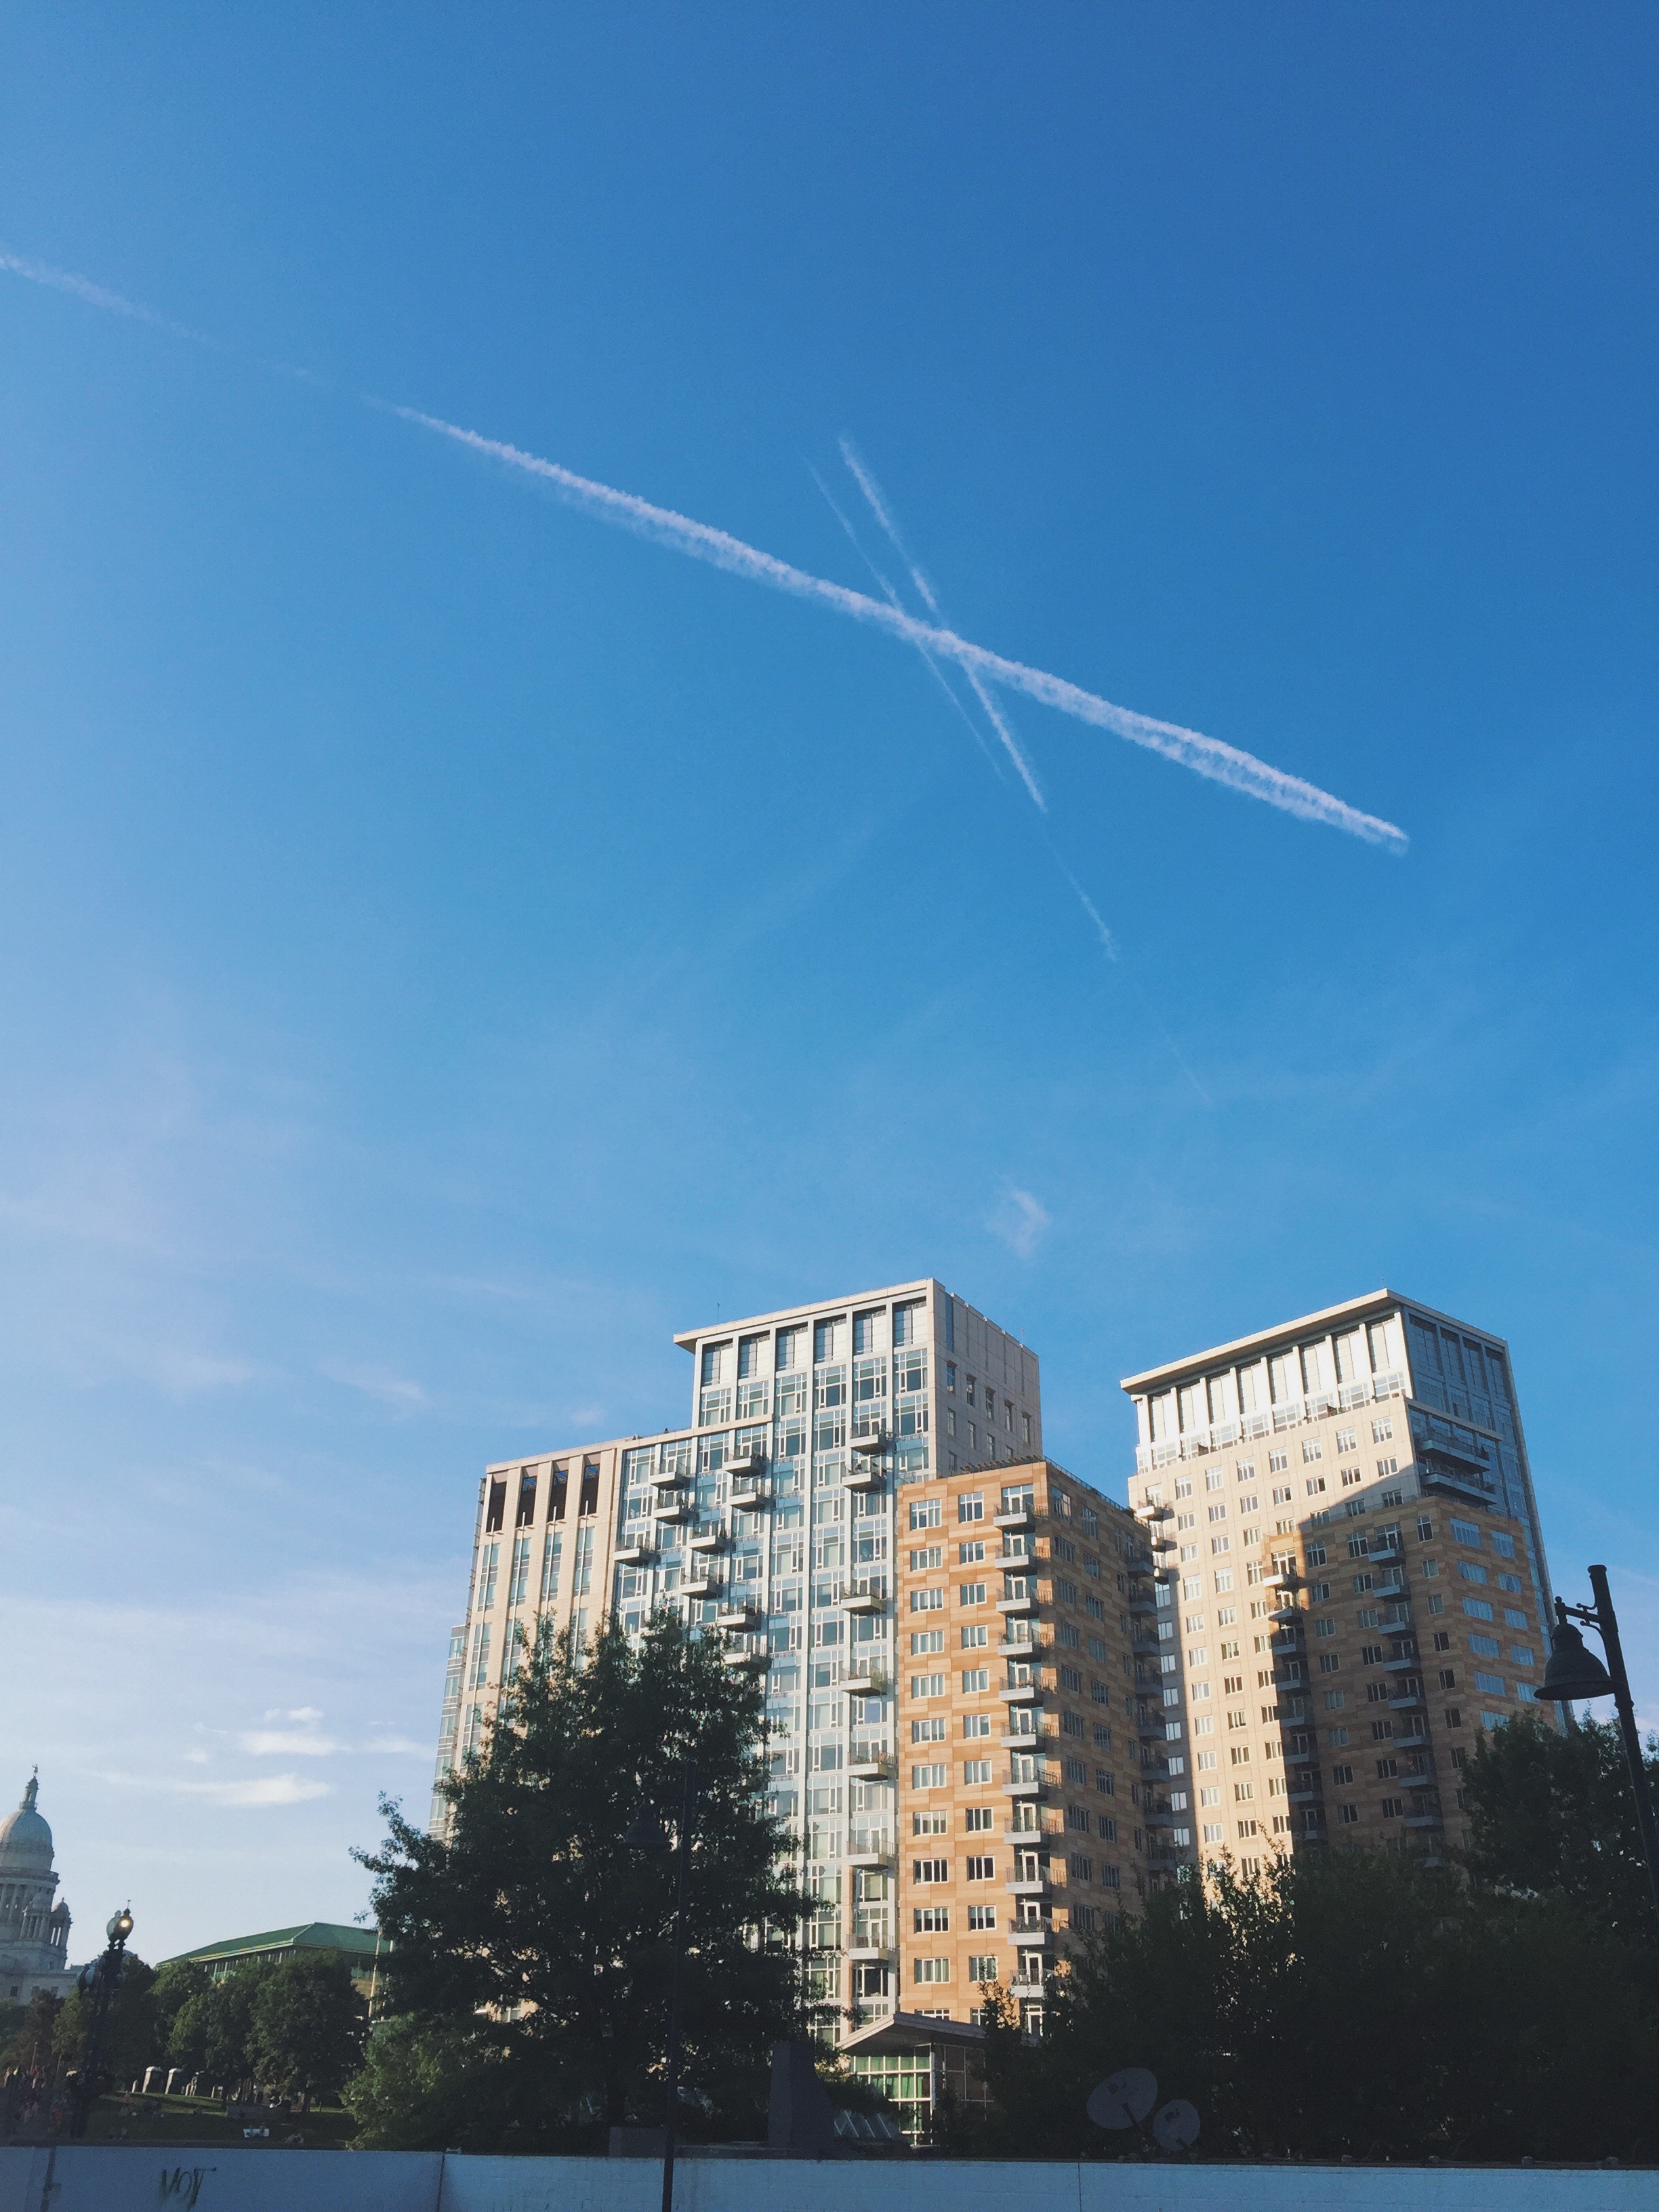
horizon, cloud, architecture, sky, skyline, city, skyscraper, cityscape, downtown, line, reflection, tower, landmark, blue, tower block, shape, urban area, residential area, human settlement, atmosphere of earth